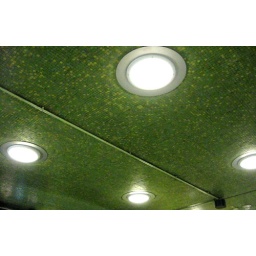
against the green tiles in fortress hill mtr station